Sunnyside, Utah

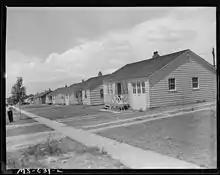
July 1946 photographs of government-built homes in Sunnyside

For fifty years, Utah Fuel operated the coal mines in Sunnyside, selling its interest to Kaiser Steel Corporation in 1949. The financial investments of these companies turned Tidwell's mining operation into a major coal industry, inextricably tied to Sunnyside.